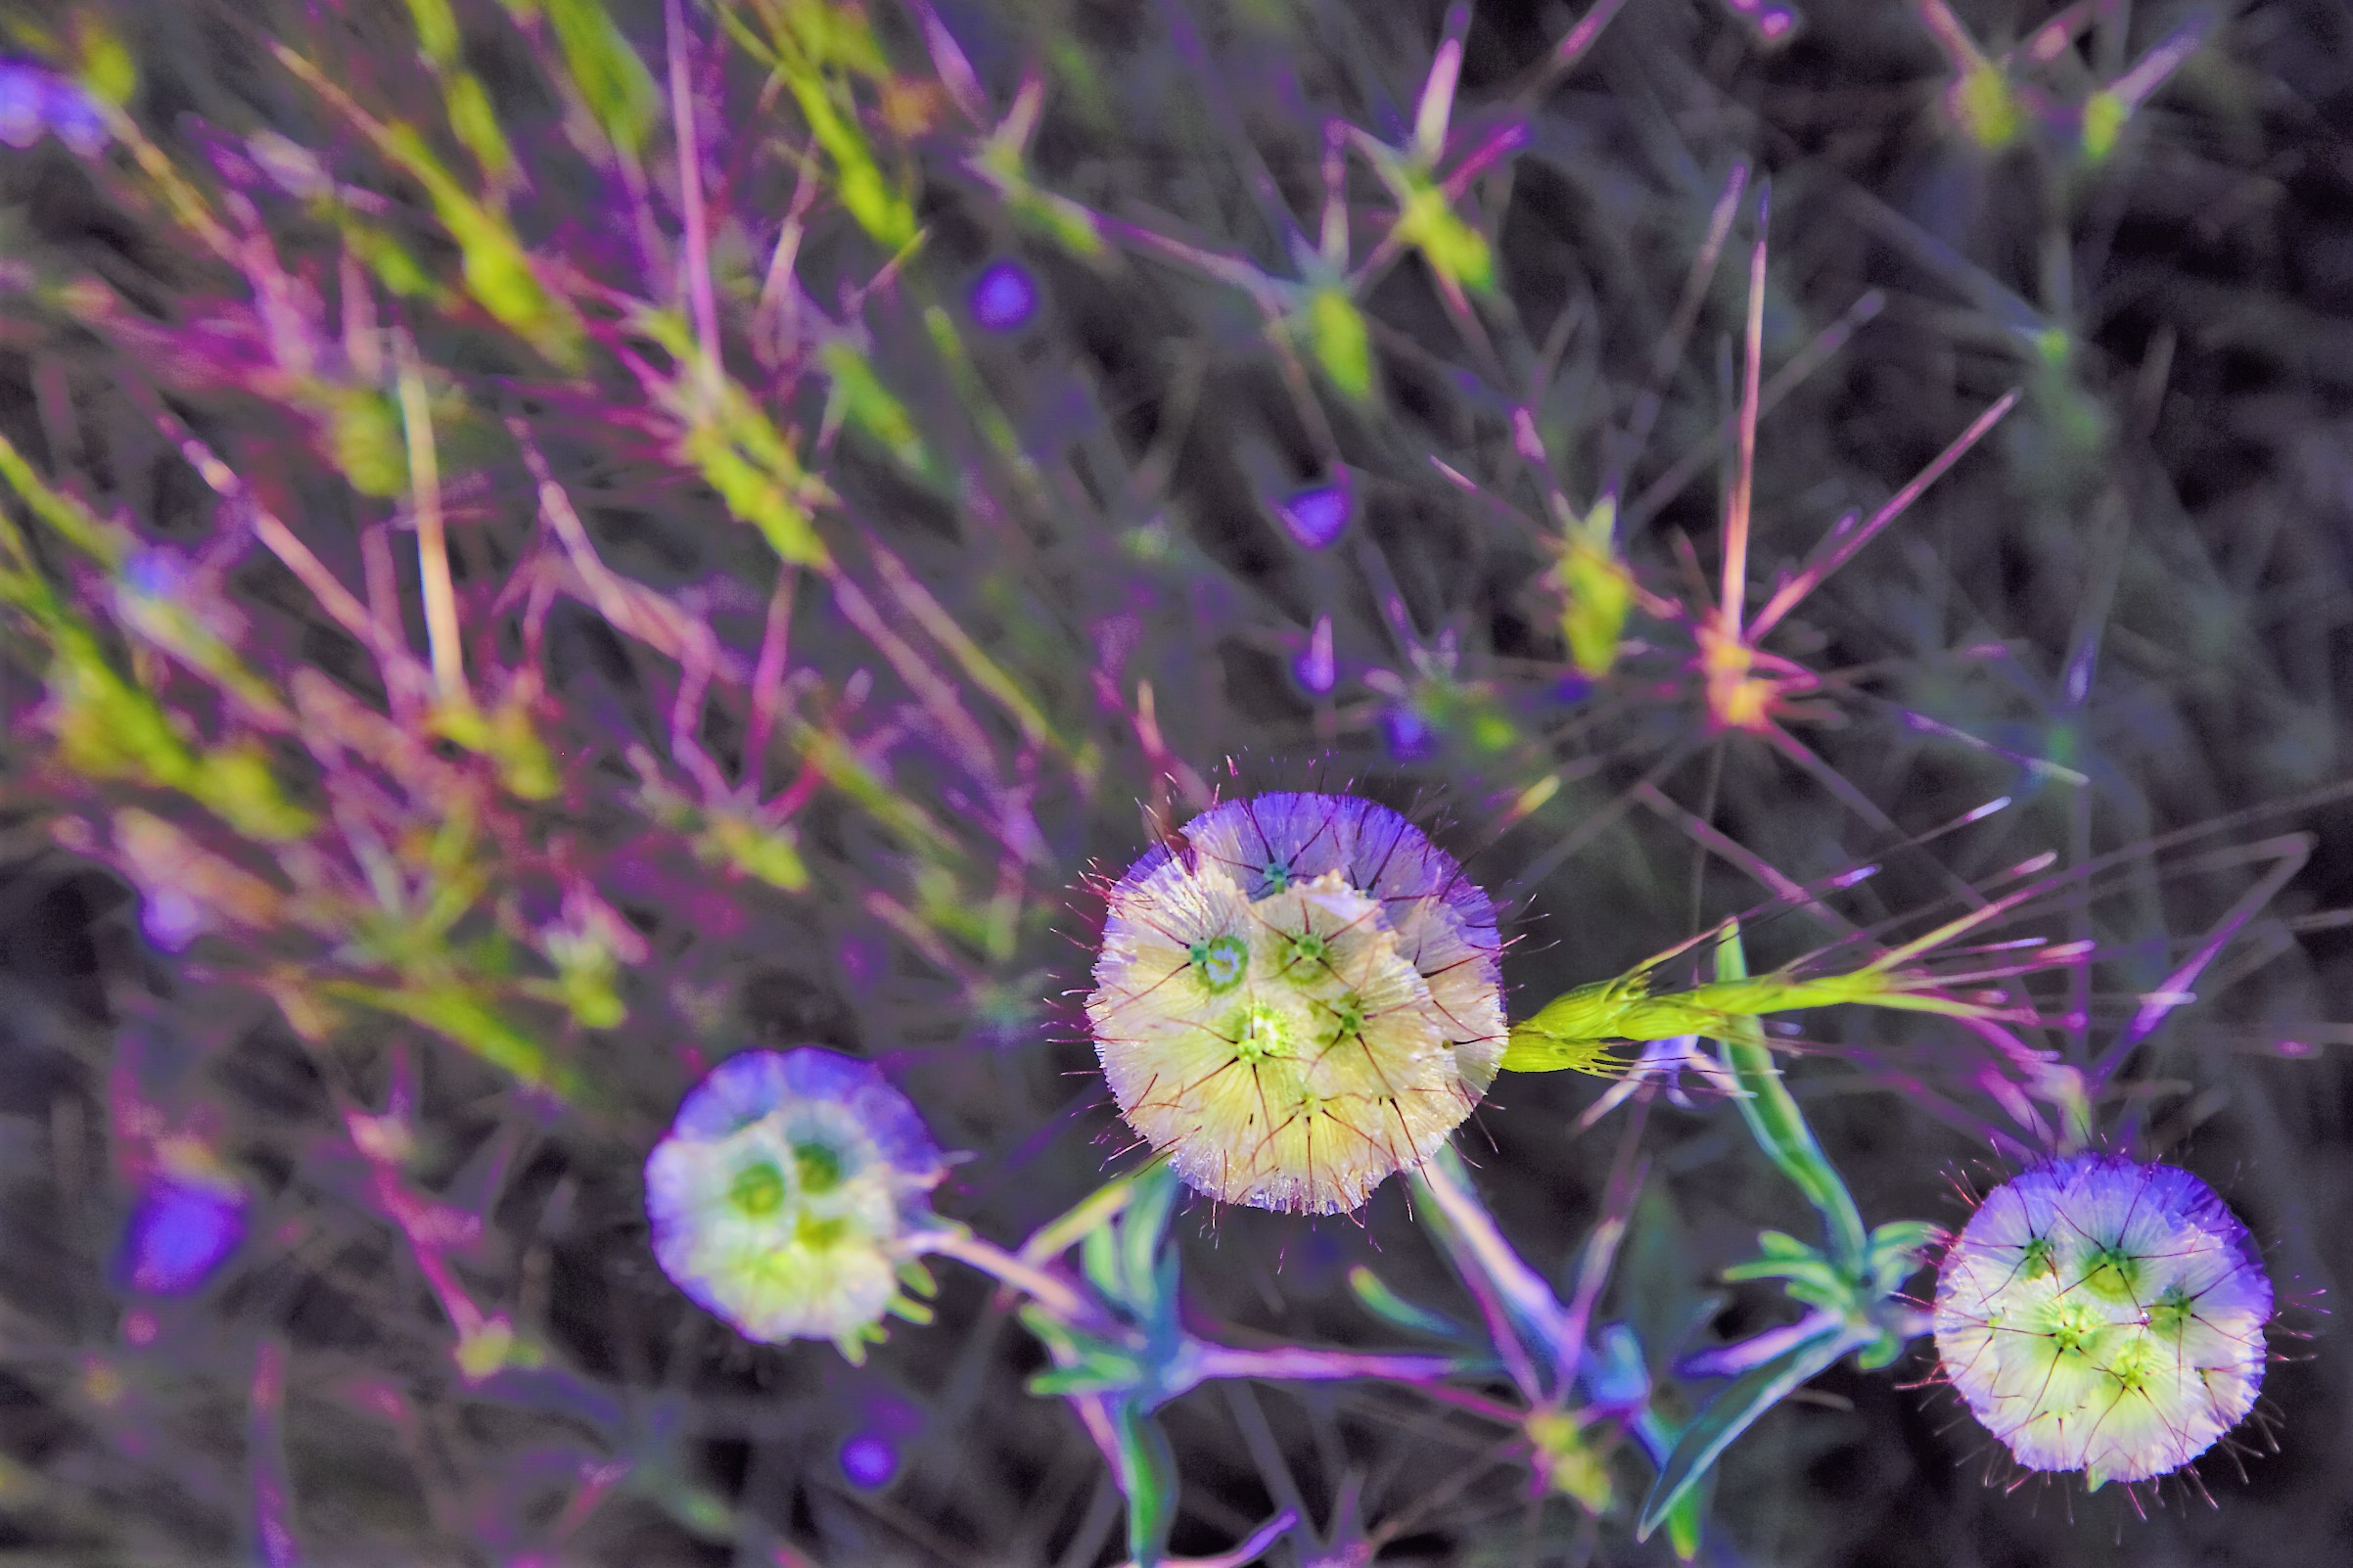
spring, herbs, flowers, nature, land, rural, tranquil, peaceful, plant, flower, flowering plant, purple, violet, wildflower, petal, organism, aster, annual plant, perennial plant